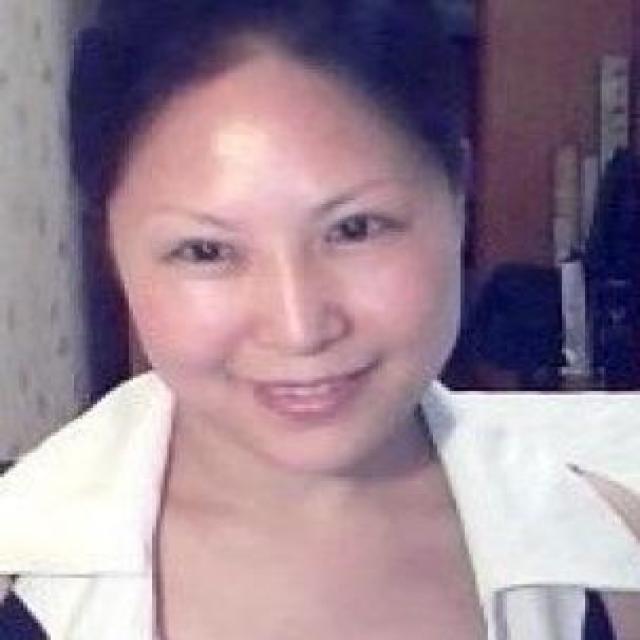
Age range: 45-64